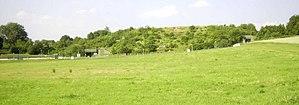
Linnich se trouve au nord, et est la troisième en taille de l'arrondissement de Düren en Rhénanie-du-Nord-Westphalie, Allemagne.
Le Northern Army Group est le groupe d'armées des Forces alliées Centre-Europe de l'OTAN chargé de la défense terrestre du nord de l'Allemagne de l'Ouest entre le 1ᵉʳ novembre 1952 et sa dissolution le 24 juin 1993. NORTHAG est parfois utilisé erronément pour désigner le QG. Le sigle COMNORTHAG désignait officiellement le commandant de NORTHAG qui cumulait cette fonction avec celle de commandant de la British Army of the Rhine.